Sport in Brazil

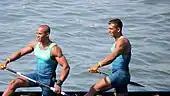
Erlon Silva (front) and Isaquias Queiroz (back).

In sprint canoeing, The Brazilian Isaquias Queiroz is the best canoeist in the history of South America, being the only Olympic champion of this modality on the continent and adding a total of four Olympic medals until the Tokyo 2020 Olympic Games. Erlon Silva also won Olympic silver for Brazil in canoeing.